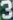
Number: 3